Tron (franchise)

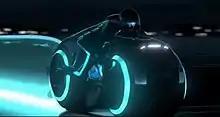
The redesigned light cycle as featured in the Comic-Con VFX test footage

Light cycles were originally fictional vehicles designed by Syd Mead for the simulated world of the "Tron" universe. Five real-life replica light cycles were created by Parker Brothers Concepts in Florida, one of which was sold by Sotheby's for a reported $77,000.